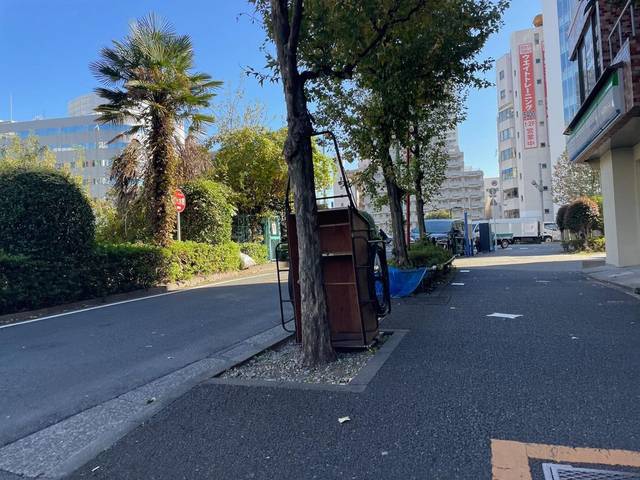
Region: Japan
Coordinates: 35.67, 139.774